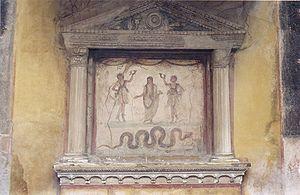
Un esprit tutélaire ou divinité tutélaire est une entité héritée ou acquise présidant à la destinée d'un individu, d'une collectivité, d'une époque, d'un lieu ou d'une ville, et cela de façon bénéfique.